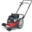
Label: lawn_mower